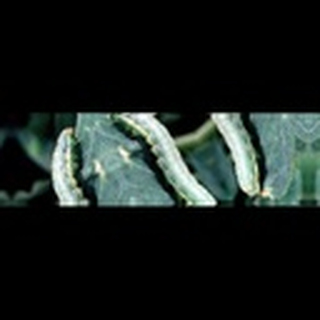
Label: cotton_army_worm